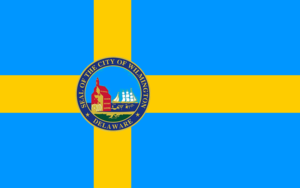
La ville de Wilmington est le siège du comté de New Castle, dans l’État du Delaware, aux États-Unis. Sa population s’élevait à 70 851 habitants lors du recensement de 2010, estimée à 71 442 habitants en 2016. C’est la ville la plus peuplée de l’État.
La « croix scandinave » est un motif se retrouvant sur les drapeaux de certains pays nordiques, bien qu'on puisse les trouver aussi sur des drapeaux d'autres pays ou régions du monde.